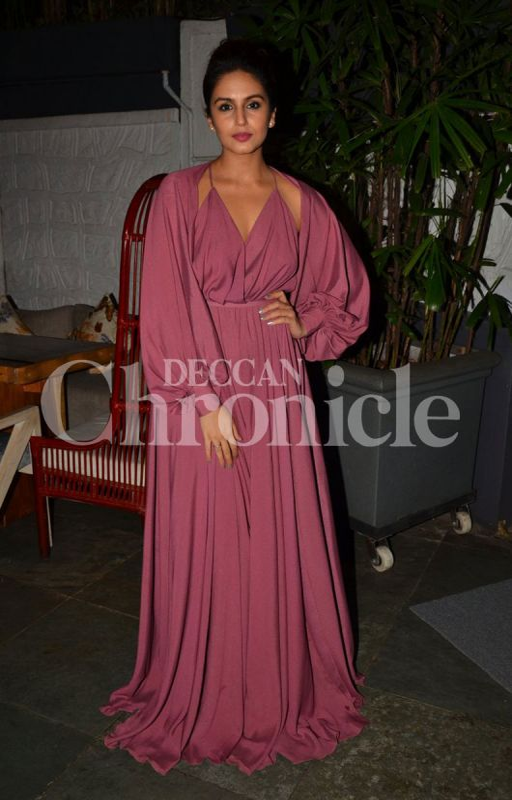
actor wore a dramatic gown with drapes .